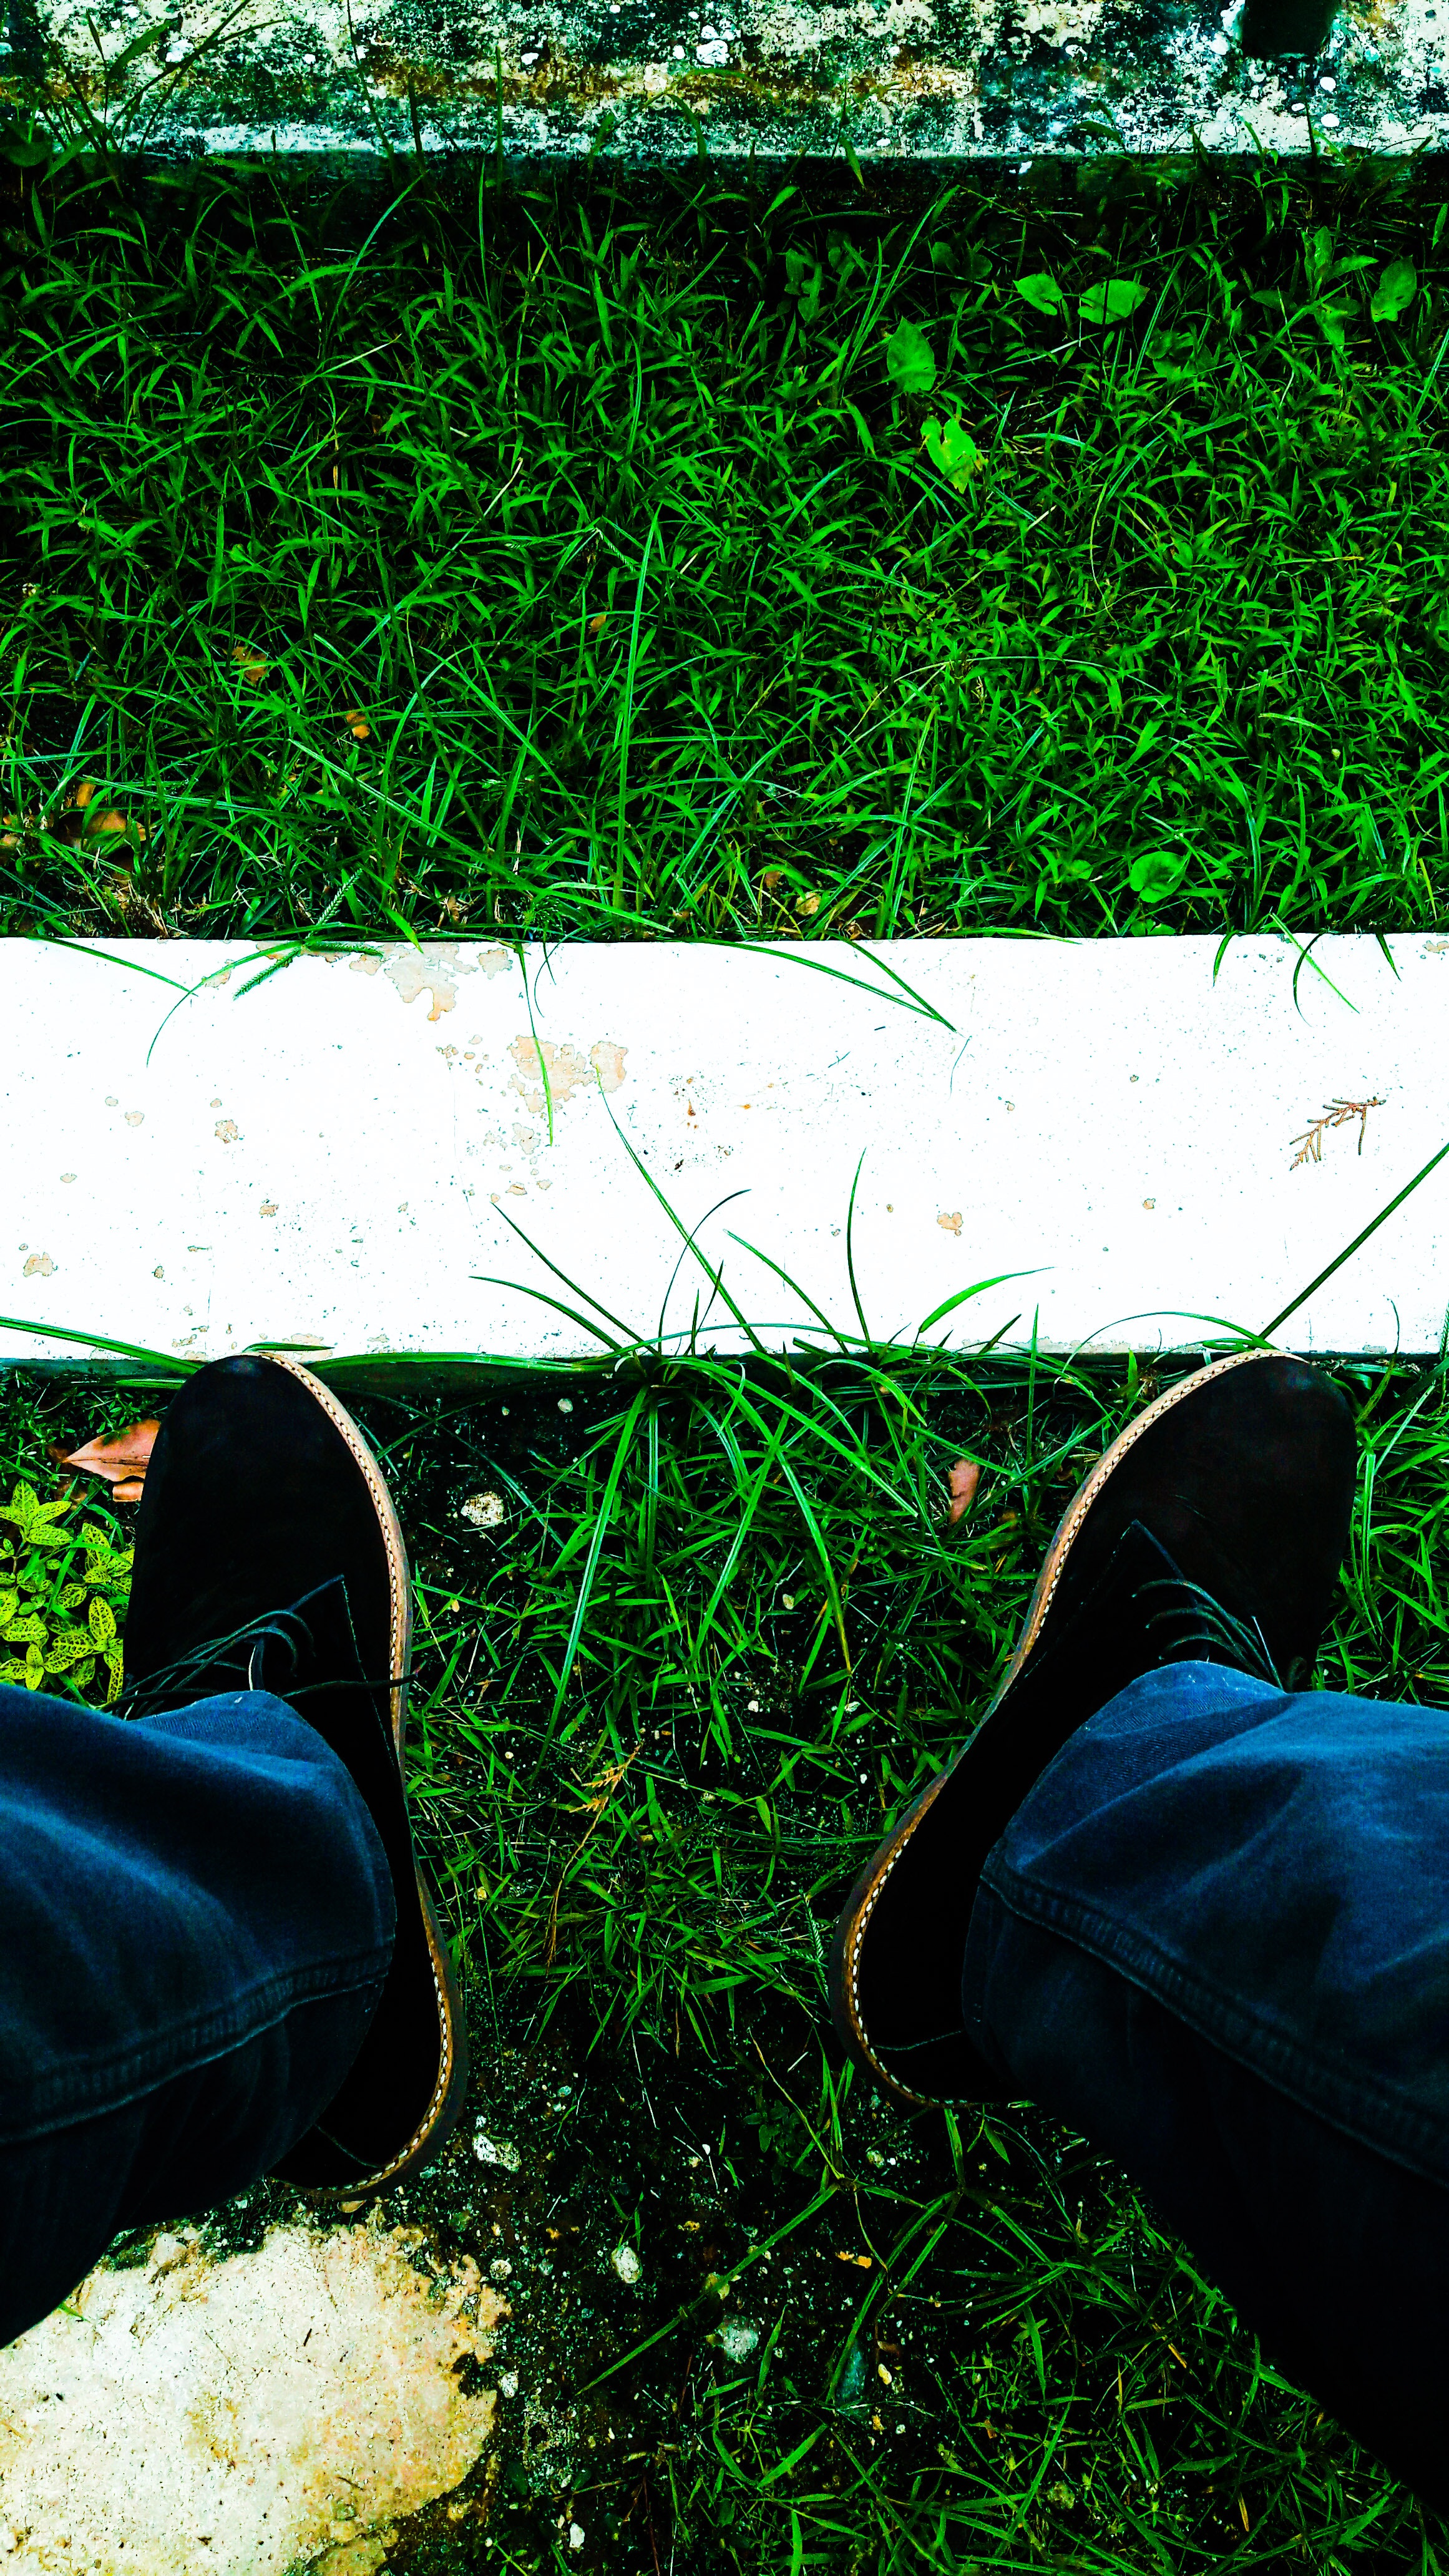
green, People in nature, grass, lawn, light, footwear, grass family, plant, sunlight, shoe, leaf, Tints and shades, leg, fodder, stock photography, shadow, artificial turf